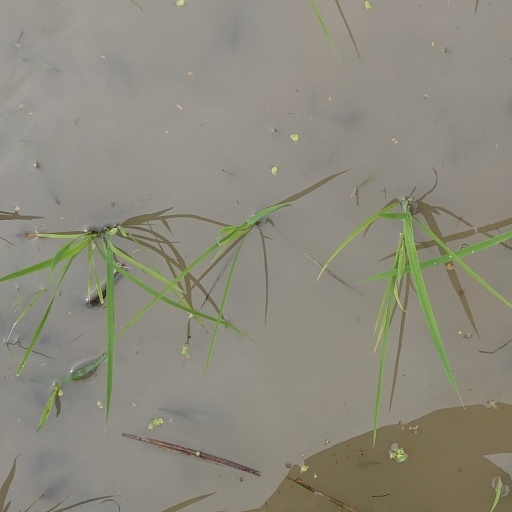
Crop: rice